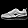
Label: Sneaker